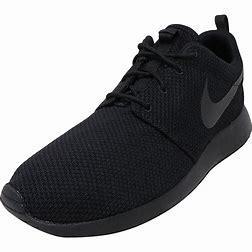
Brand: Nike
Model: Roshe One